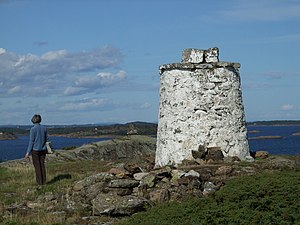
Færder nationalpark
Færder nasjonalpark er en nationalpark i Færder kommune i Vestfold og Telemark fylke i Norge. Parken blev oprettet 23. august 2013 for at «bevare et større naturområde med repræsentative økosystemer ved kysten i ydre Oslofjord med særlig vægt på landskab, naturtyper, arter og geologiske forekomster på land og i hav og som er uden større naturindgreb».